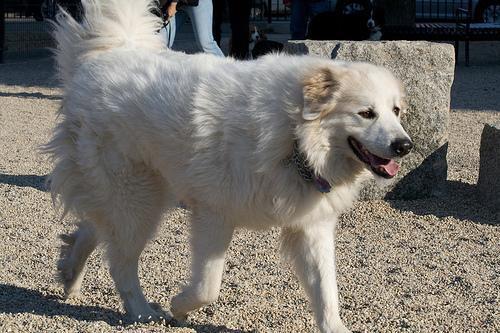
great pyrenees